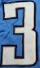
Number: 3